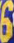
Number: 6